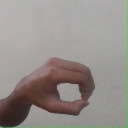
अक्षर: औ